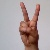
The image shows a hand gesture representing the letter 'V' in Indian Sign Language.